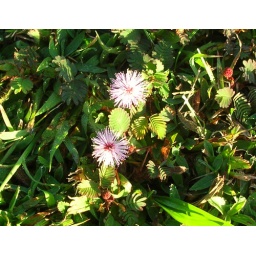
DSCN2075 tiny flower growing in the grass